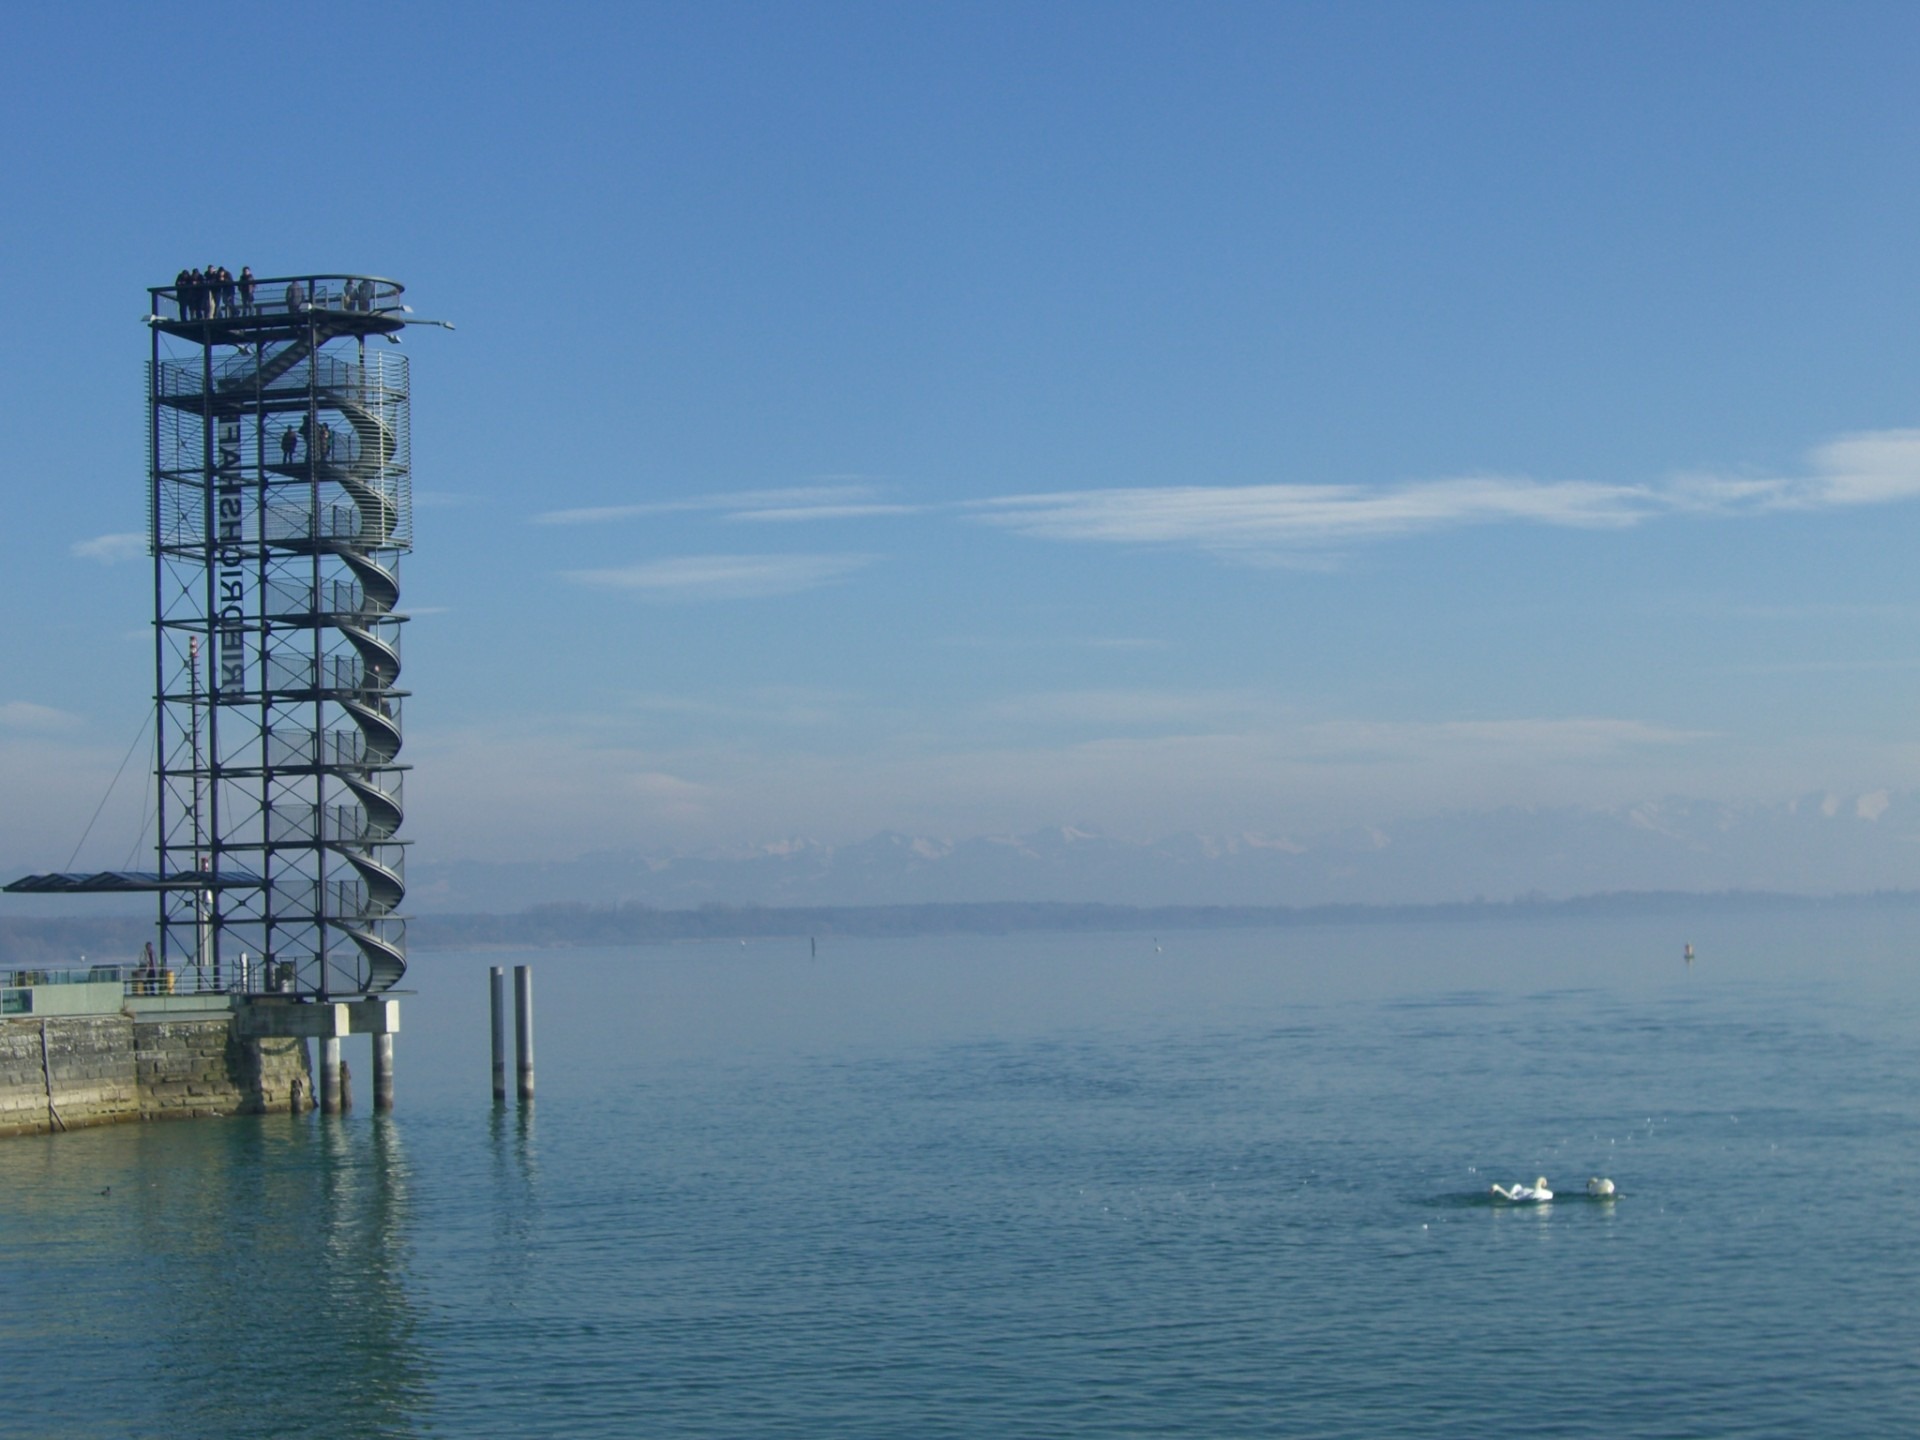
sea, coast, vehicle, tower, mast, lake constance, friedrichshafen, observation tower, steel structure